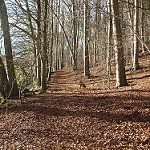
Label: forest